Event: Nepal Earthquake
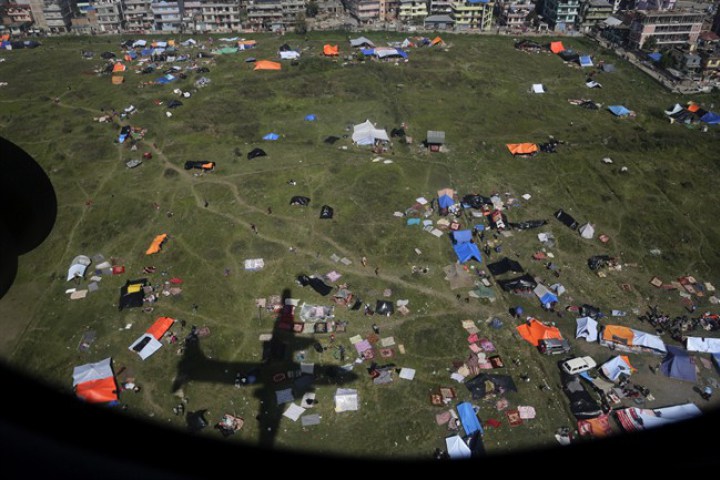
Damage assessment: damage